Sean Gelael

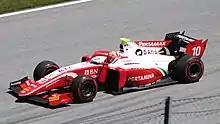
Gelael at the 2019 Spielberg Formula 2 round for his second season with Prema

Gelael raced for Prema Racing in the 2018 season, joining Dutch driver Nyck de Vries. In the Monaco, he scored his only podium for the season, finishing second in the feature race. He failed to score points for the rest of the season following his podium finish. He placed 15th with 29 points in the overall standings.